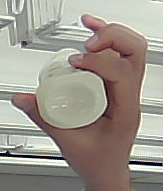
Product: heinz_mayo